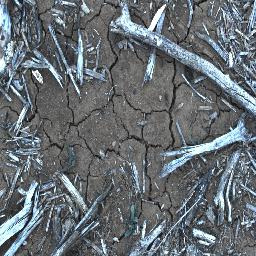
Label: negative